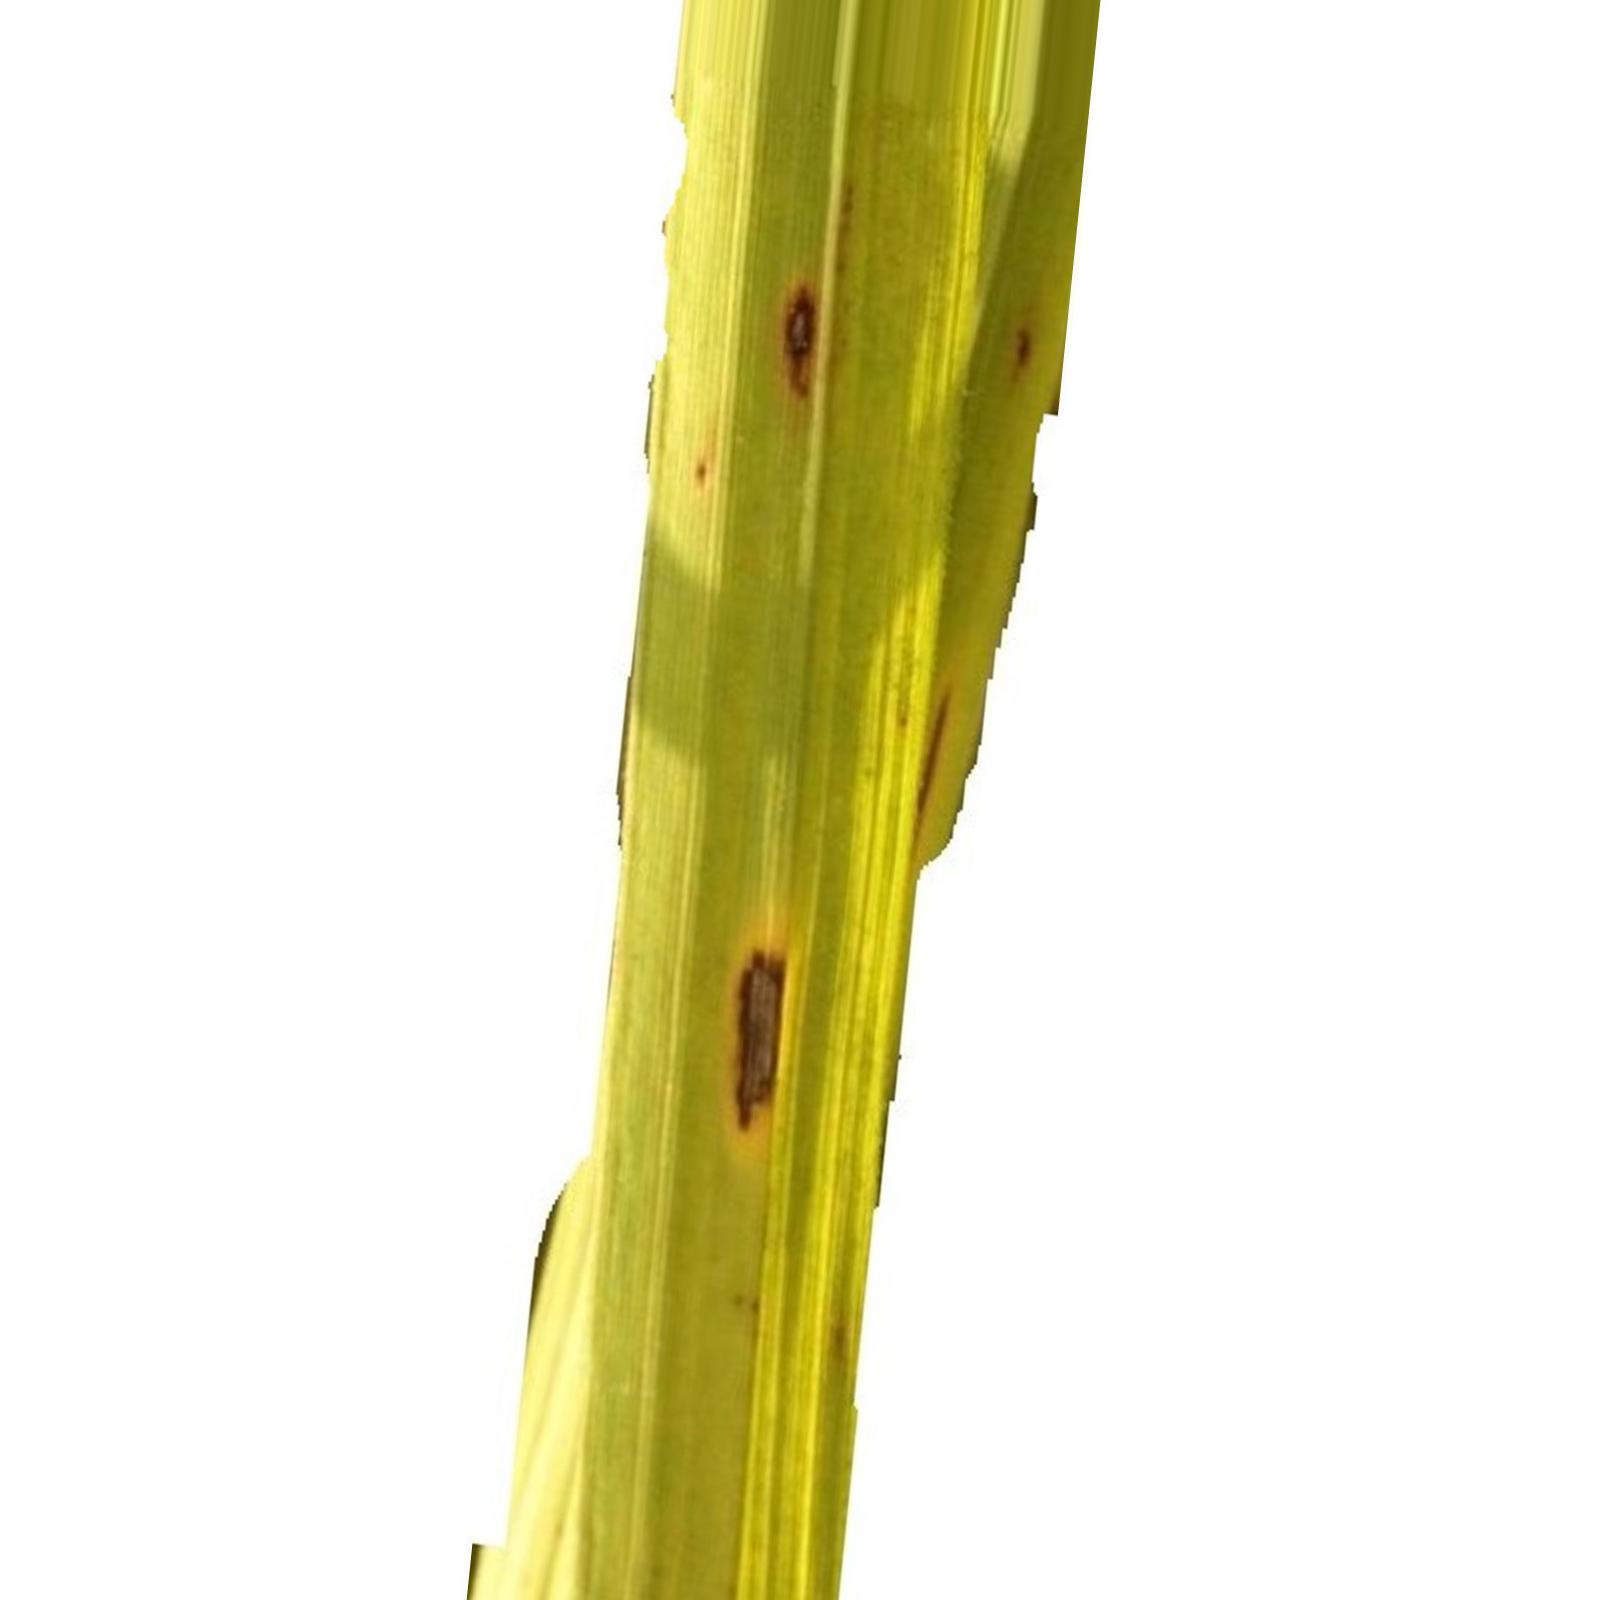
Nhãn: Bệnh Đốm Nâu ( Brown spot )